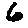
Label: 6